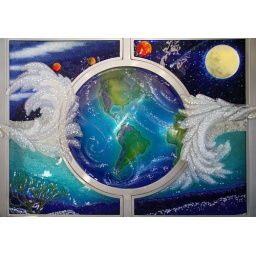
Detail of the glass sculpture / mural titled &amp;quot;Imagination&amp;quot; by Vicki Silva, to be admired in the hall of the public library